Clifton Bridge railway station

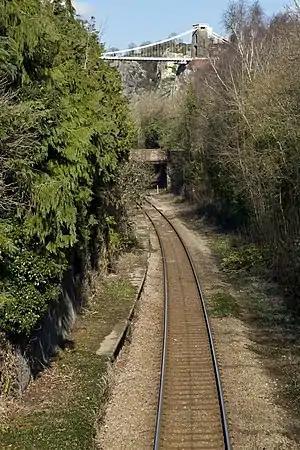
The station site in 2012

Clifton Bridge railway station is a former railway station in the Bower Ashton district of Bristol, England, near the River Avon. It was opened in 1867 by the Bristol and Portishead Pier and Railway Company as a single platform stop along the line from Bristol to Portishead. It was later taken over by the Great Western Railway and had a second platform added.